Narcondam hornbill

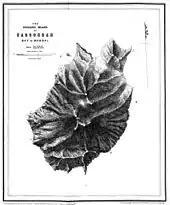
Topography of Narcondam Island

The bird is a resident of fairly open mixed forest that stretches over most of the island from sea level to about 700m. However most Narcondam Hornbill nests are found below 200m. For nesting and roosting, the bird prefers mature undisturbed forest with large trees. The favored nesting trees are "Sideroxylon" and "Sterculia" species.